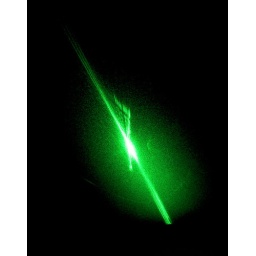
Made by aiming one of my green lasers at the blades on my office wall and shooting the reflections on the ceiling.